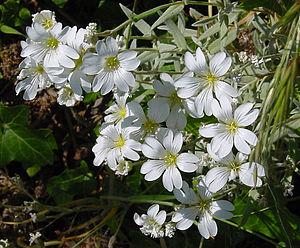
Céraiste cotonneux, Céraiste corbeille d'argent ou Céraiste argenté ou Céraiste tomenteux
Le Céraiste cotonneux, également appelé Céraiste corbeille d'argent, Céraiste argenté ou Céraiste tomenteux, est une plante herbacée appartenant au genre Cerastium et à la famille des Caryophyllacées.